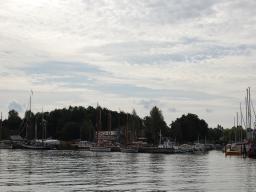
Label: Background_without_leaves